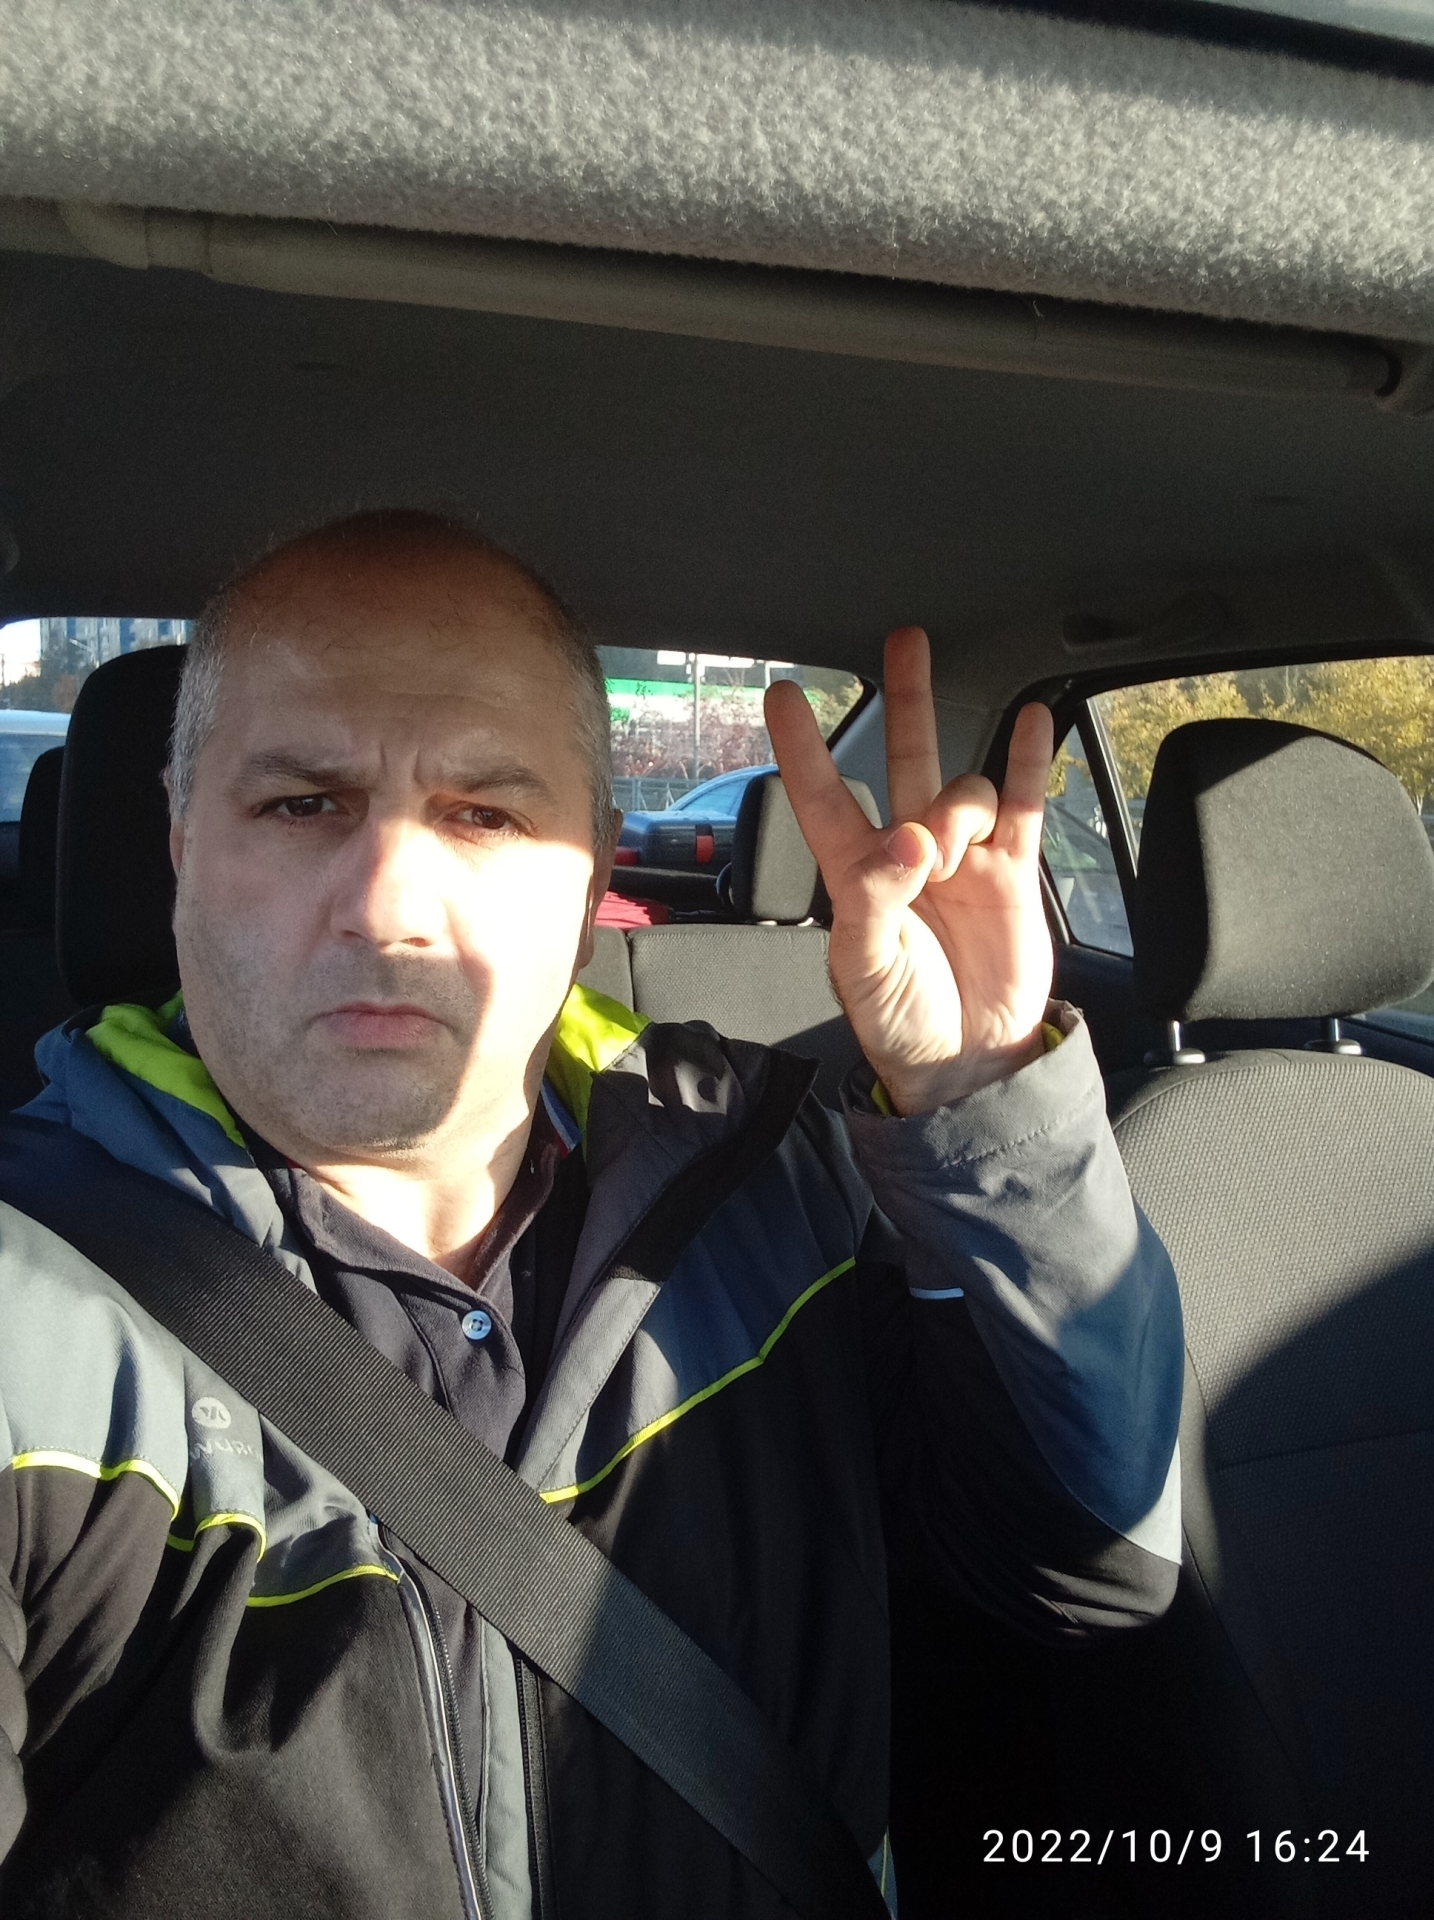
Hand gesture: three3